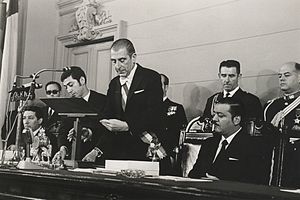
Eduardo Frei Montalva
Eduardo Frei Montalva under en tale i parlamentet i 1970.
Eduardo Frei Montalva var en chilensk politiker, der var landets præsident fra 1964 til 1970.